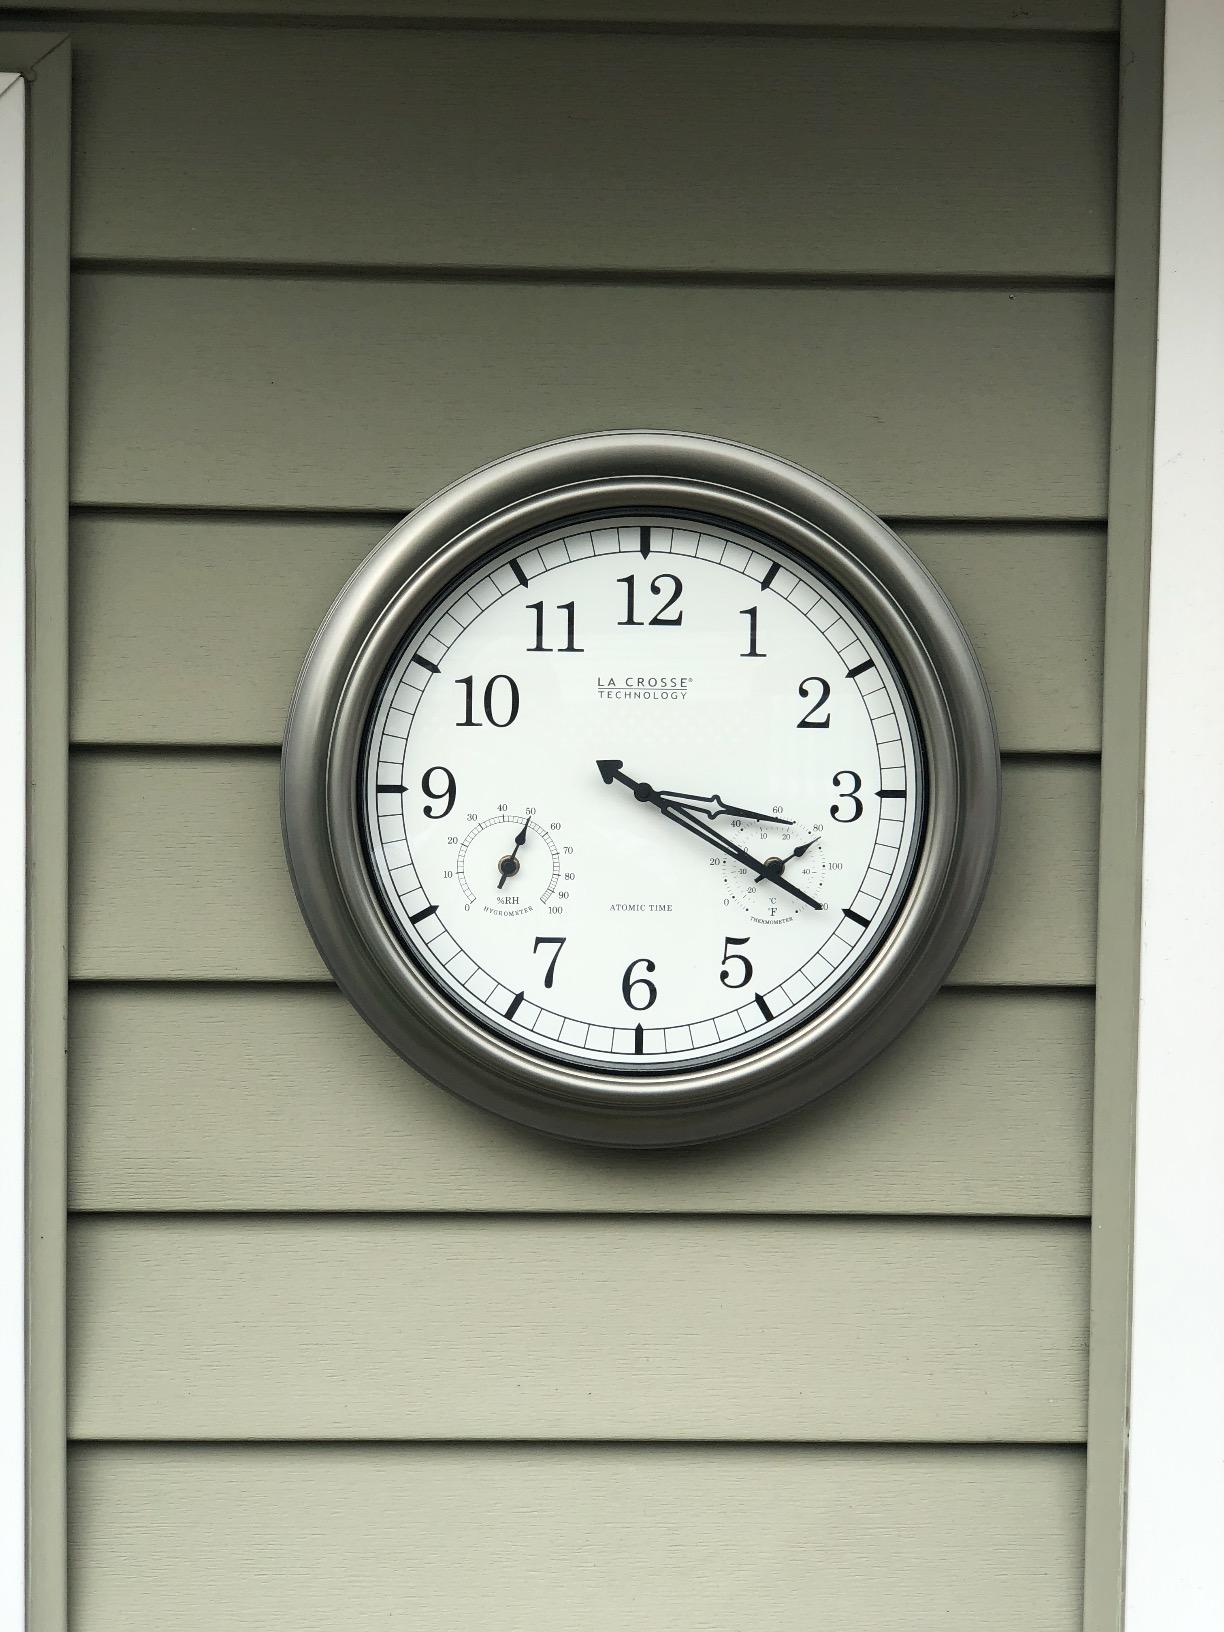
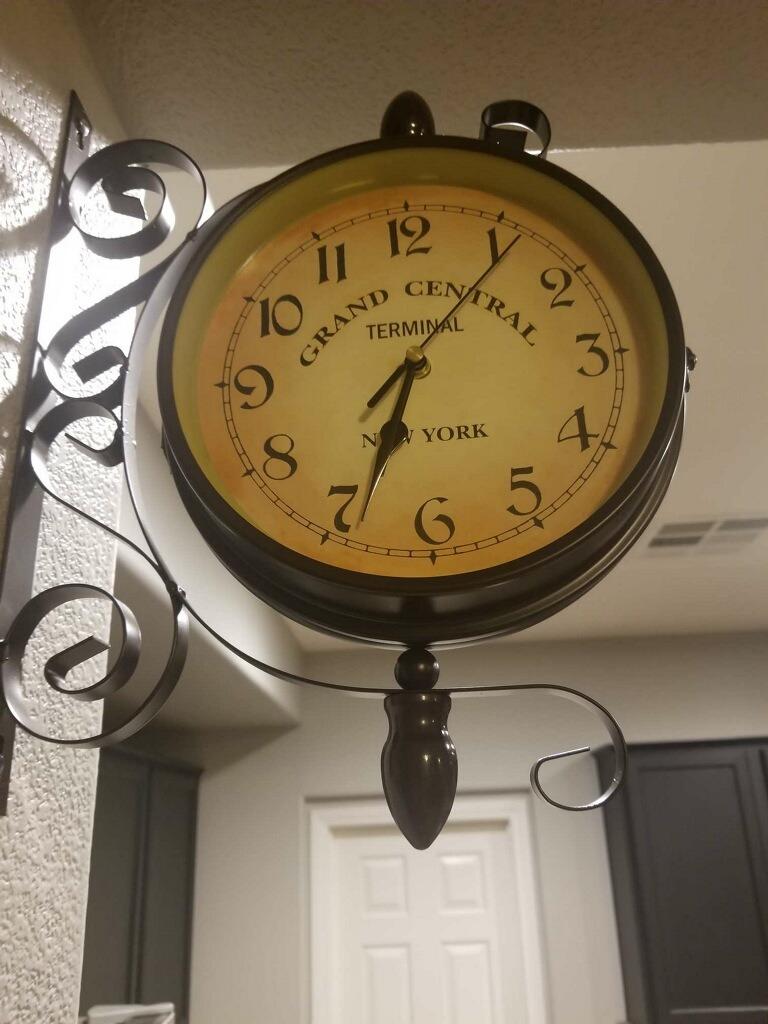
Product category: clock
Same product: no